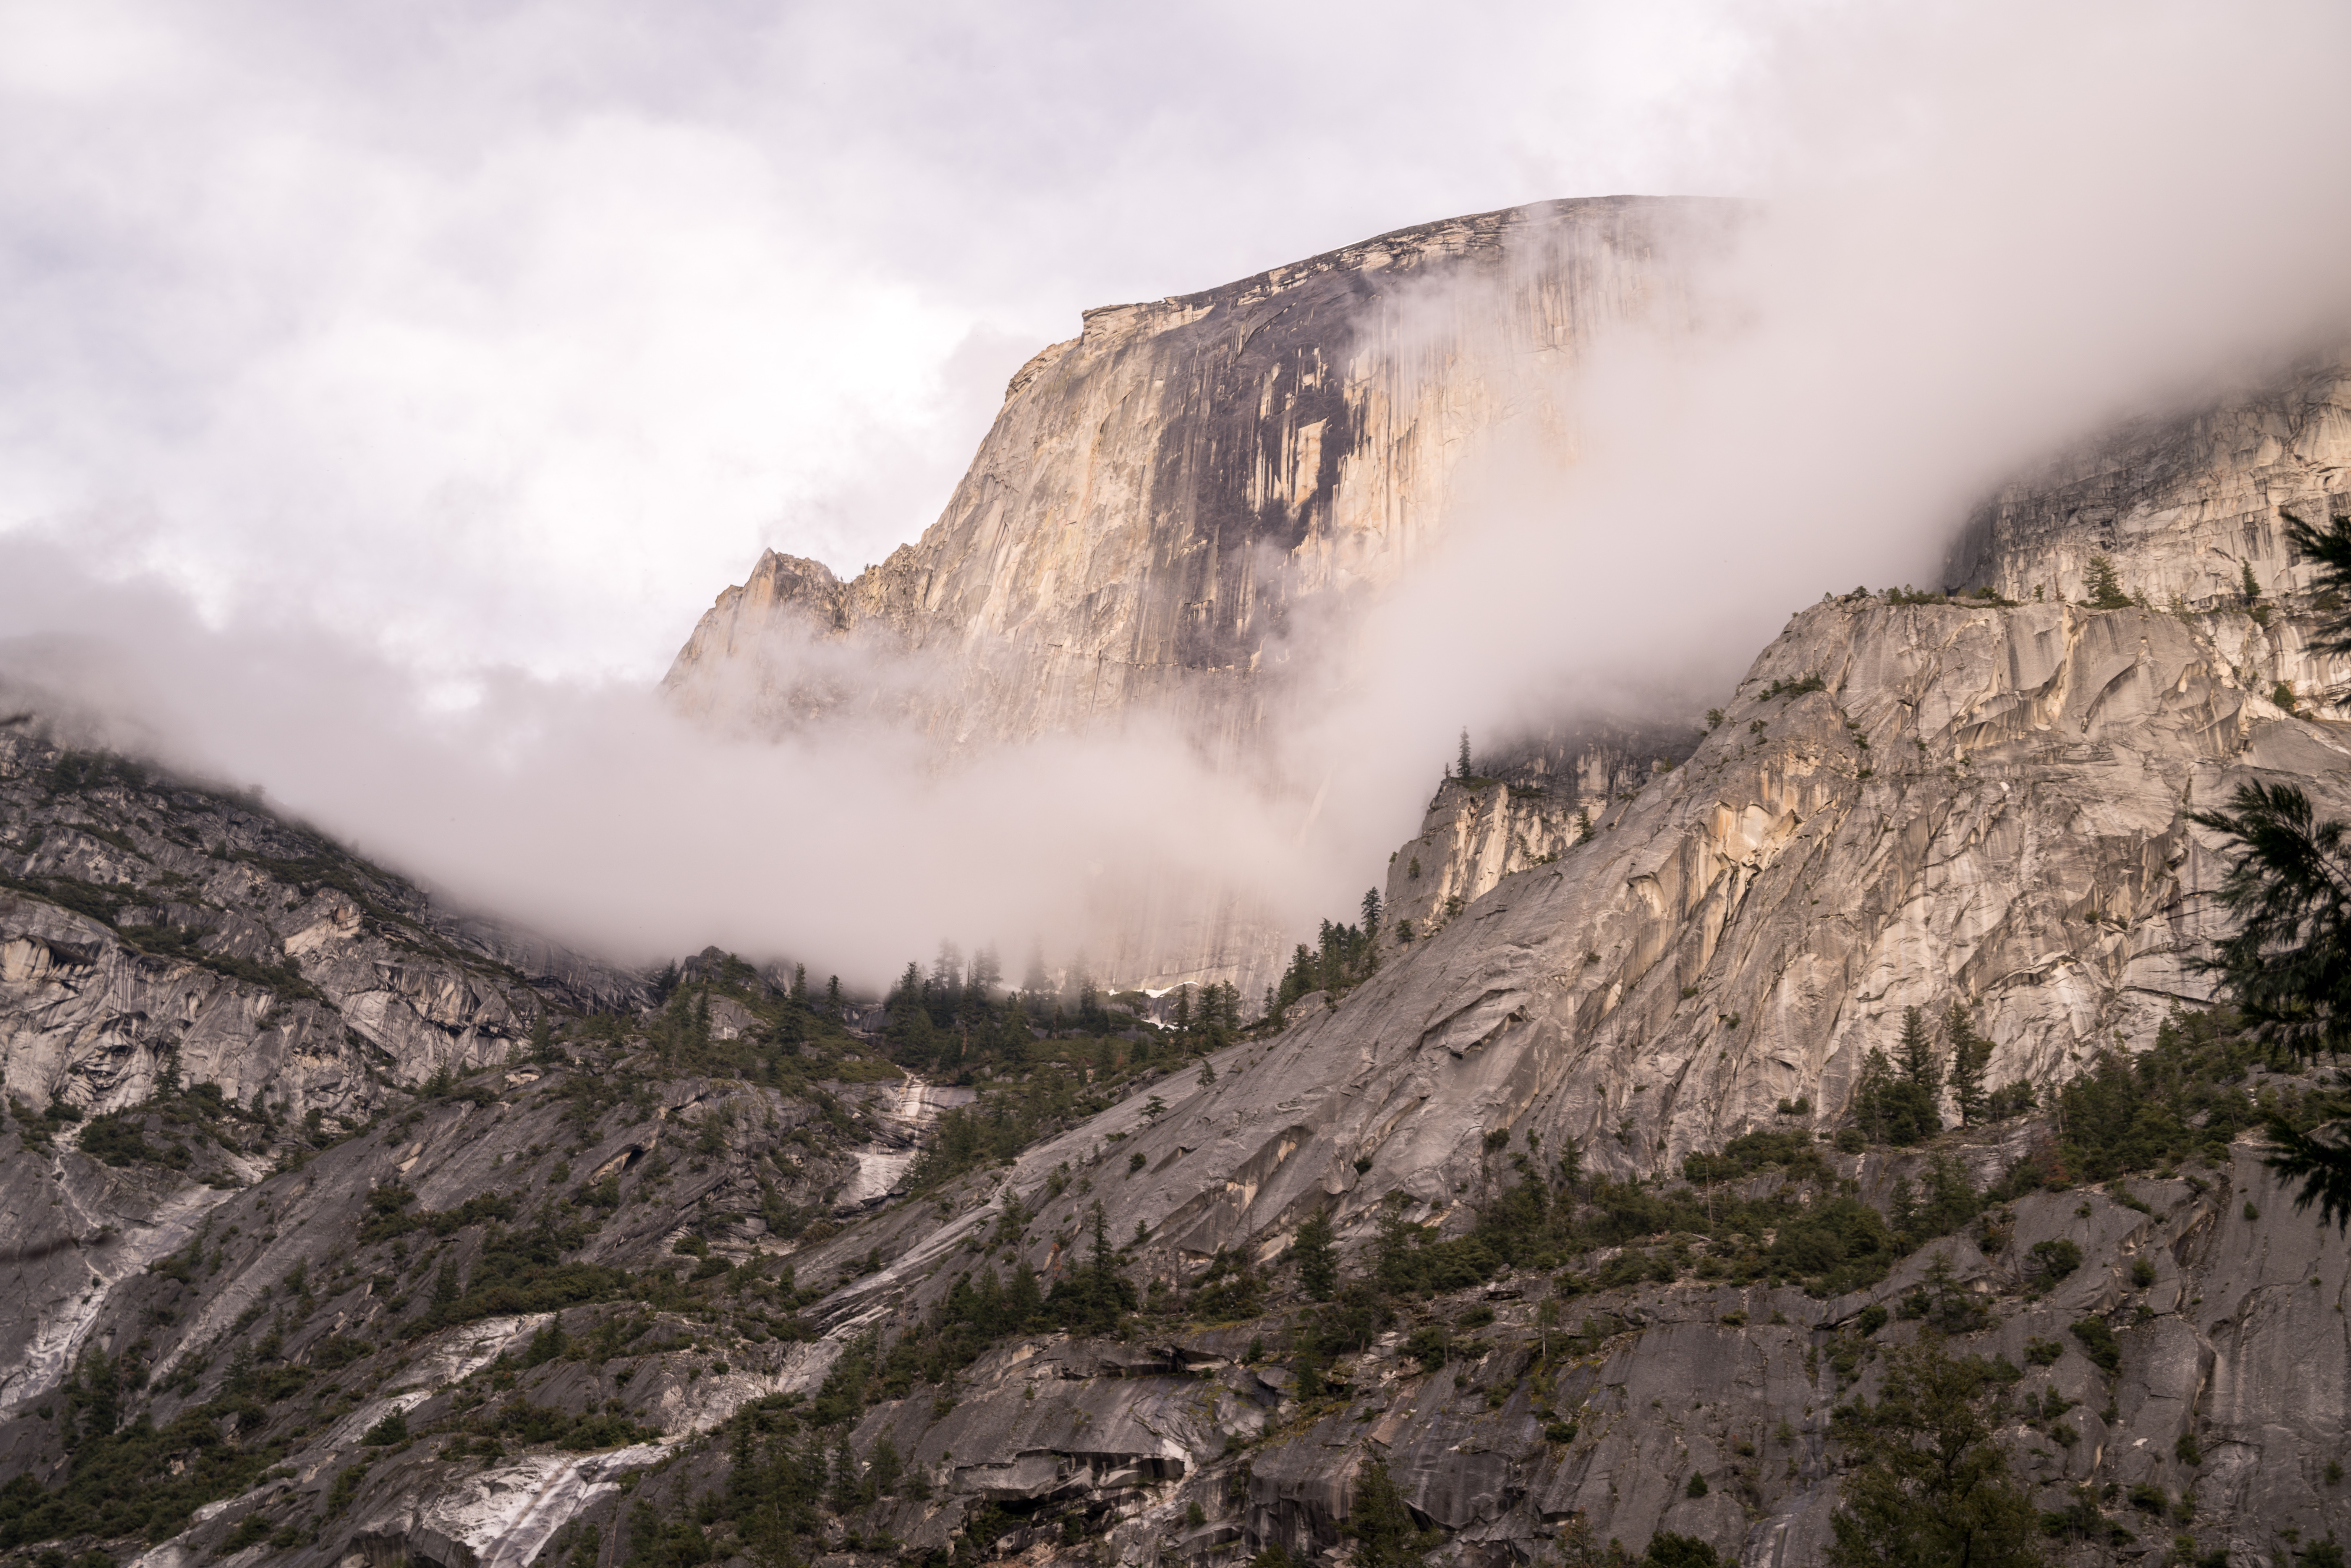
landscape, tree, rock, wilderness, mountain, cloud, sky, mist, hill, valley, mountain range, highland, terrain, national park, ridge, summit, cool image, massif, geology, alps, escarpment, fell, cirque, cool photo, elevation, mountain pass, hill station, meteorological phenomenon, mountainous landforms, geological phenomenon, mount scenery